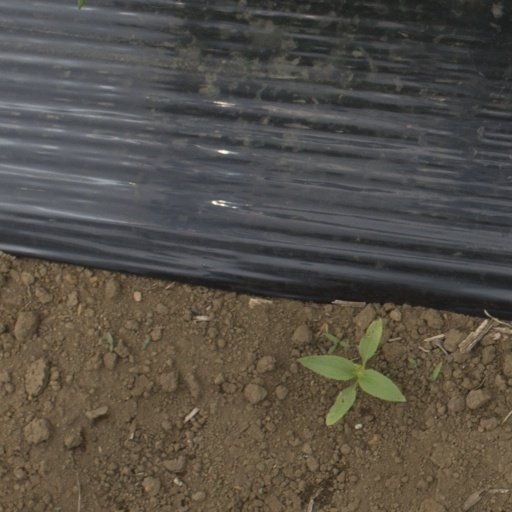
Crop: Jerusalem artichoke